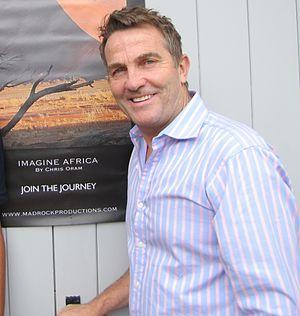
Bradley John Walsh est un acteur, humoriste, chanteur, présentateur de télévision et ancien footballeur professionnel britannique. Il est connu pour ses rôles de Danny Baldwin dans Coronation Street et le rôle principal du sergent Ronnie Brooks dans Londres, police judiciaire, de même que comme présentateur des jeux télévisés d'ITV The Chase et Cash Trapped.